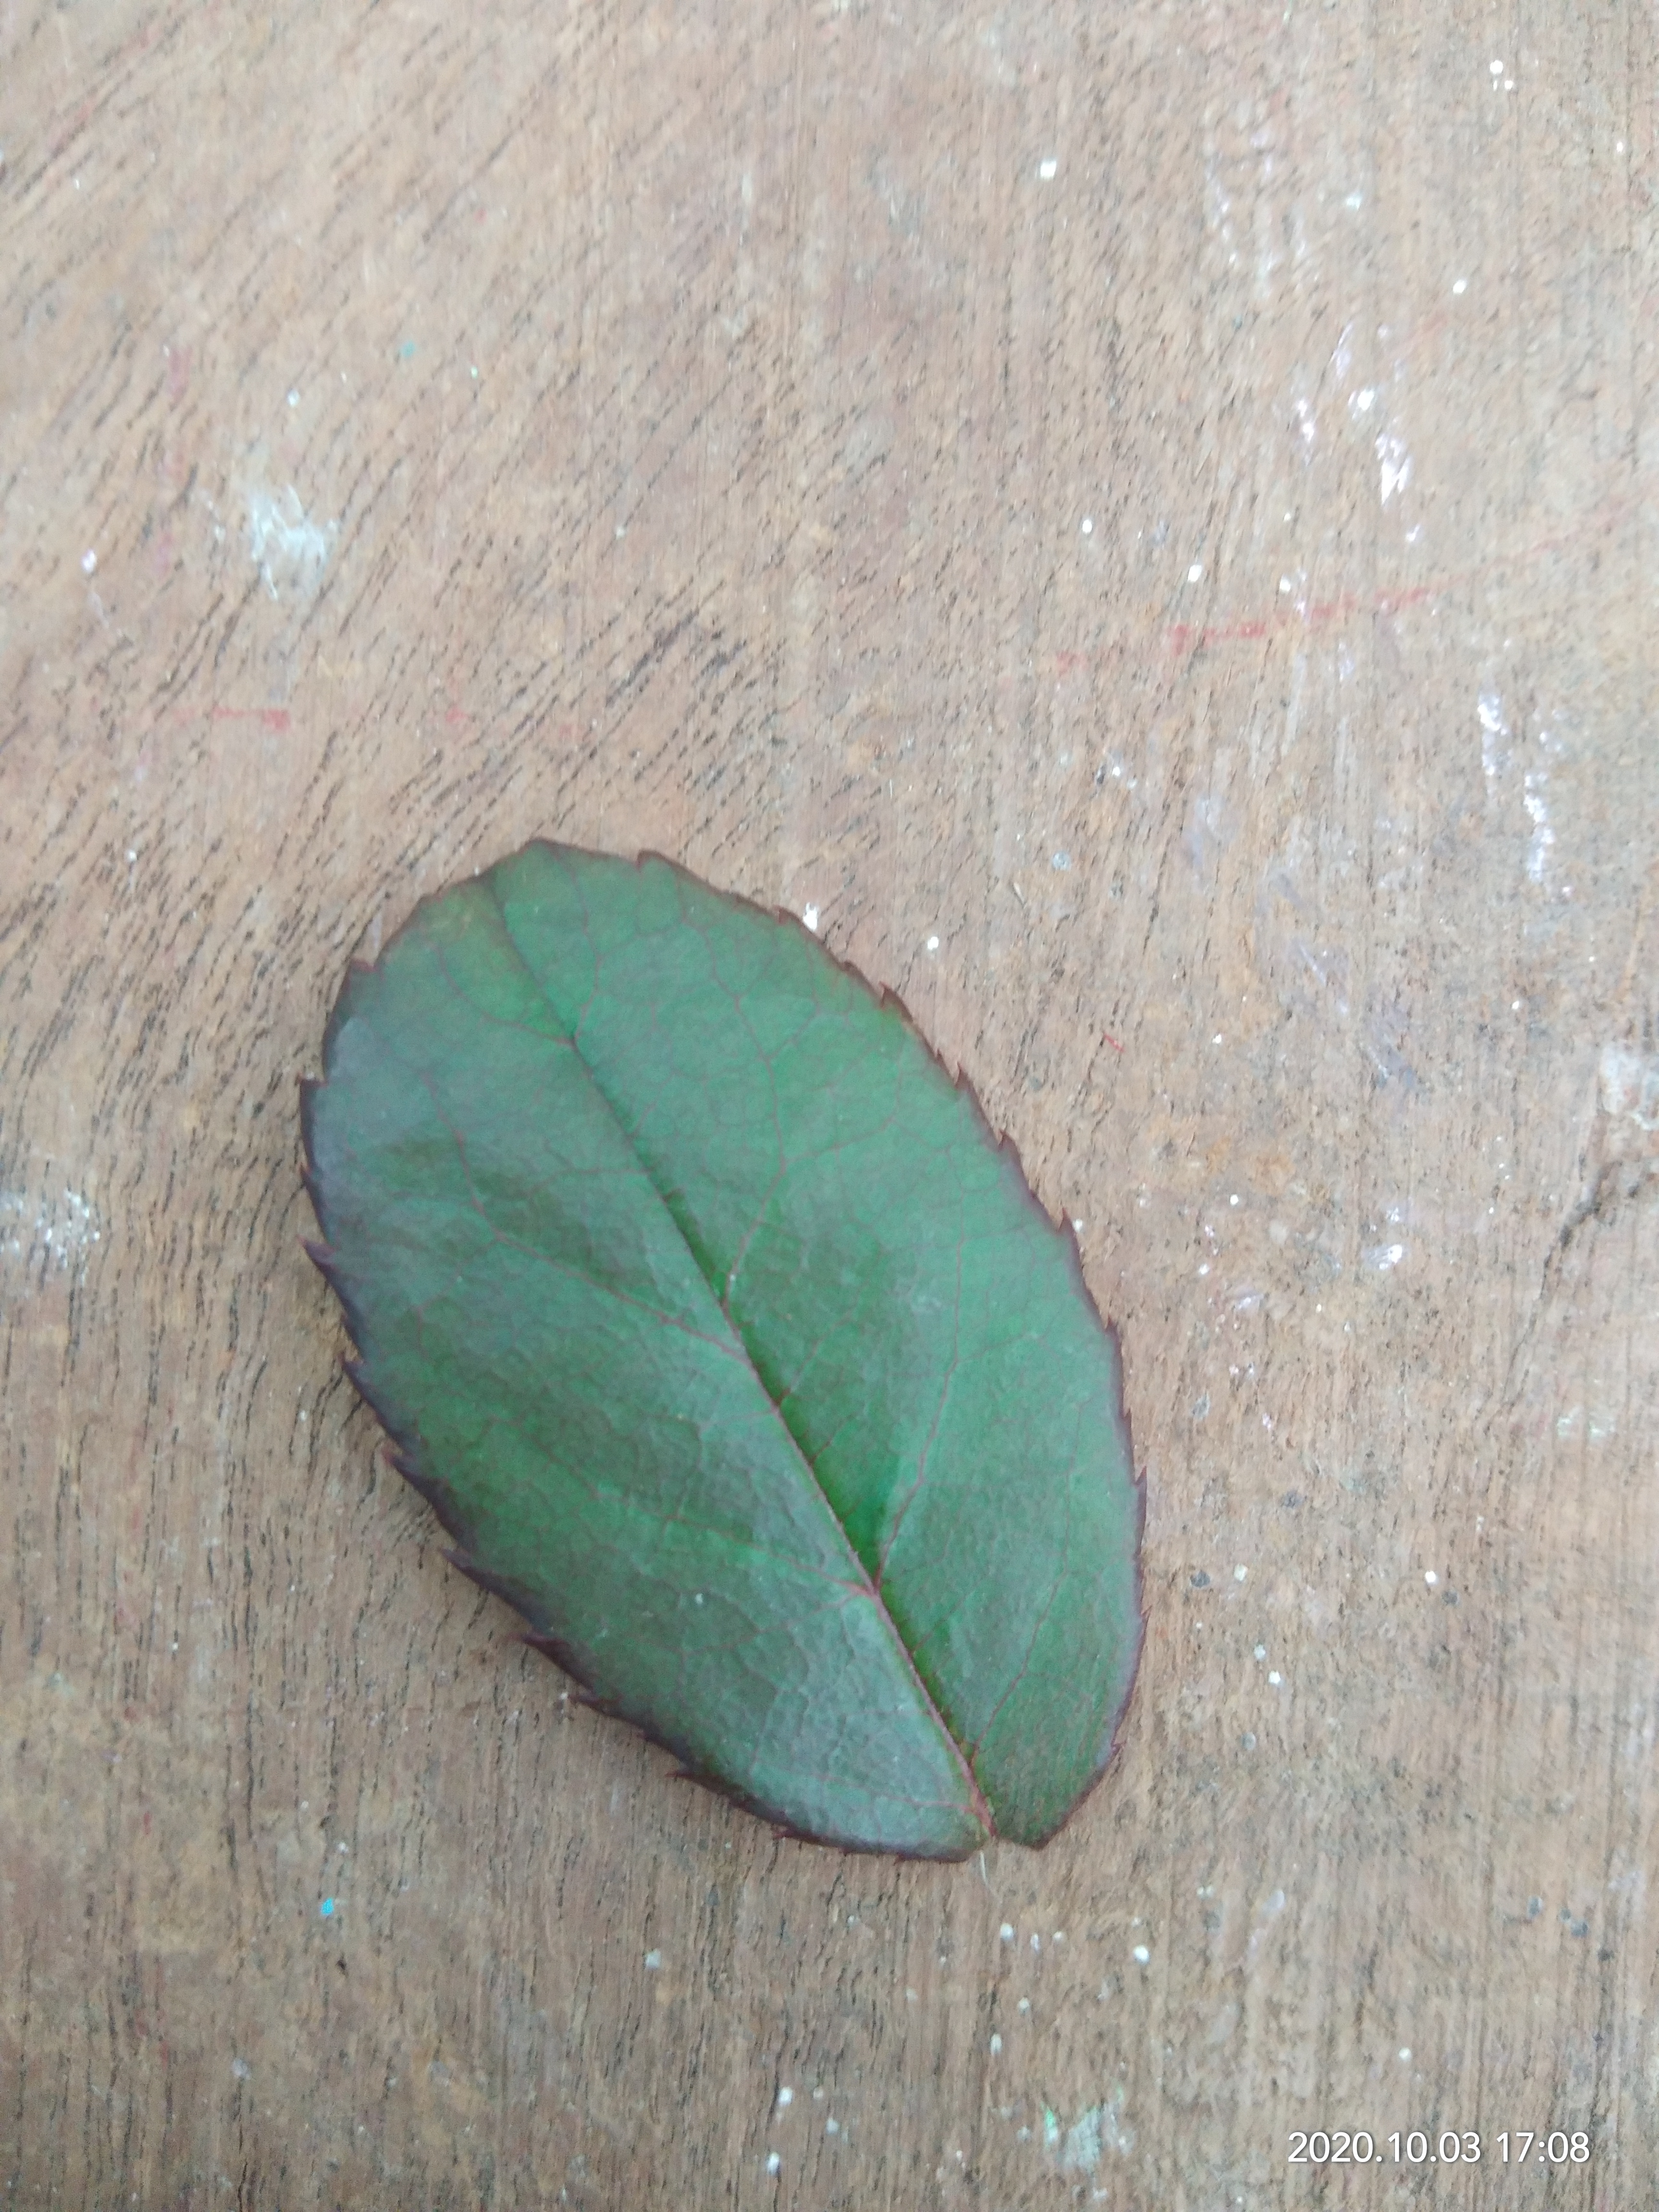
Plant: Rose